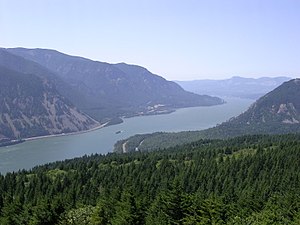
Columbia River
Columbia River
Columbia River er en flod i den nordvestlige del af USA og sydvestlige del af Canada. Elven har givet navn til Columbia County i delstaten Washington i USA. Flodens længde er ca 2000 kilometer og er Nordamerikas fjerdestørste flod målt i vandvolumen. Columbia River er den flod i Nordamerika, der bidrager med mest elektrisk energi gennem vandkraft. Den er også fyldt med laks.